I Drink Your Blood

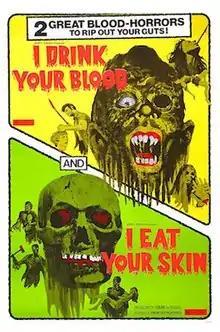
Theatrical release poster advertising a double feature of "I Drink Your Blood" and "I Eat Your Skin"

I Drink Your Blood is a 1971 American hippie exploitation horror film written and directed by David E. Durston, produced by Jerry Gross, and starring Bhaskar Roy Chowdhury, Jadine Wong, and Lynn Lowry. The film centers on a small town that is overrun by rabies-infected members of a Satanic hippie cult after a revenge plot goes horribly wrong.